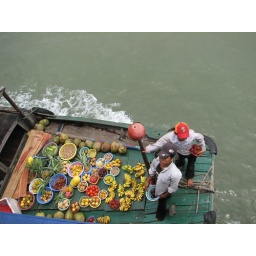
Kids selling fruit next to our boat in Halong Bay. Shooed away by the boat operator.